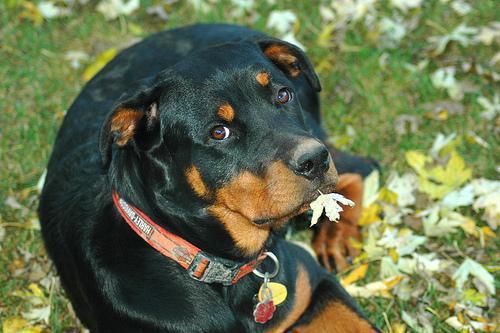
Rottweiler